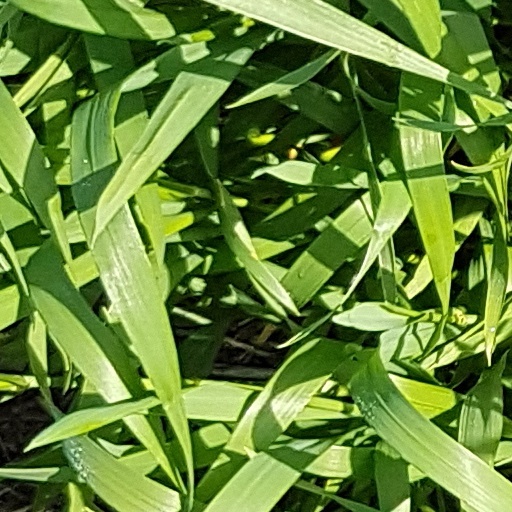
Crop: wheat